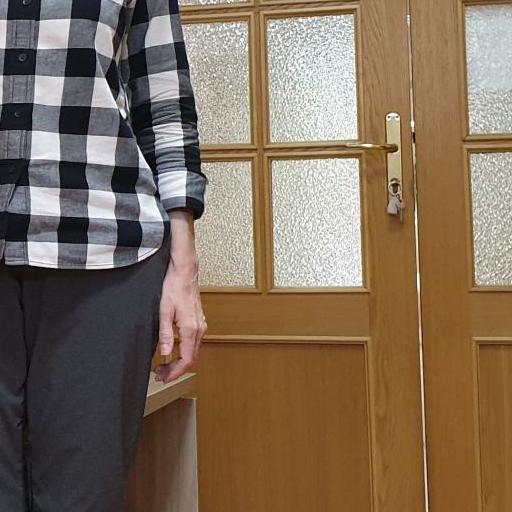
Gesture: no_gesture